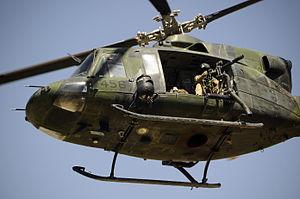
Le 427ᵉ Escadron d'opérations spéciales d'aviation du Canada est une unité d'hélicoptères tactiques des Forces canadiennes, intégrée au Commandement des Forces d'opérations spéciales du Canada mais appartenant à la 1ʳᵉ Escadre Kingston du Commandement de la Force aérienne du Canada.
Le CH-146 Griffon est la désignation de l'hélicoptère moyen Bell 412EP construit pour l'Aviation royale du Canada par la division commerciale de Bell Aircraft, filiale du groupe américain Textron. Entré en service entre 1995 et 1997, le CH-146 est une plateforme polyvalente utilisée dans une multitude de rôles, dont le transport utilitaire et tactique, la reconnaissance et l'attaque, la recherche et sauvetage, et d'autres tâches de soutien héliporté.
L’opération Athéna est la contribution des Forces armées canadiennes à la Force internationale d'assistance et de sécurité lors de la guerre d'Afghanistan. L'opération fut divisée en deux phases : la première se déroula de juillet 2003 à juillet 2005 dans la région de Kaboul et la seconde d'août 2005 à décembre 2011 dans la région de Kandahar. L'objectif global de l'opération était d'améliorer la sécurité et la gouvernance de l'Afghanistan. L'opération Athéna à Kandahar a constitué la plus longue mission de combat de l'histoire des Forces armées canadiennes. Avec près de 40 000 militaires canadiens qui sont passés à un moment ou à un autre dans le pays, souvent plusieurs fois, il s'agit du plus grand déploiement des Forces armées canadiennes depuis la Seconde Guerre mondiale.